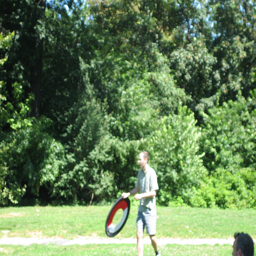
A man with a large disk in a park area.
A man holds an oversized frisbee at the park.
A gentleman holding a red, white and black Frisbee.
A man holding a Frisbee while walking next to forest.
A young man holding a circular disc while outdoors.